André Dehertoghe

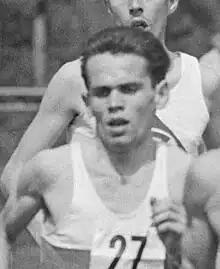
André Dehertoghe in 1964

André Dehertoghe (19 June 1941 in Leuven – 25 August 2016) was a Belgian runner who competed in the 1968 and 1972 Summer Olympics. He finished fifth in the 1500 metres at the 1969 European Championships.